Dolph Lundgren

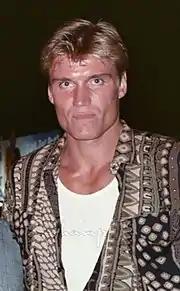
Lundgren at the "Air America" premiere in 1990

In 1990, Lundgren starred in Craig R. Baxley's sci-fi thriller "I Come in Peace" (also known as "Dark Angel") opposite Brian Benben, Betsy Brantley, Matthias Hues, and Jay Bilas. Lundgren plays a tough Houston cop with an inner sensitivity, who does not let the rules of police procedure prevent him pursuing his mission to wipe out a gang of drug dealers who killed his partner. Lundgren said of his role: "What attracted me to Dark Angel is that I get to do more than just action. There's some romance, some comedy, some drama. I actually have some clever dialogue in this one. I get to act."